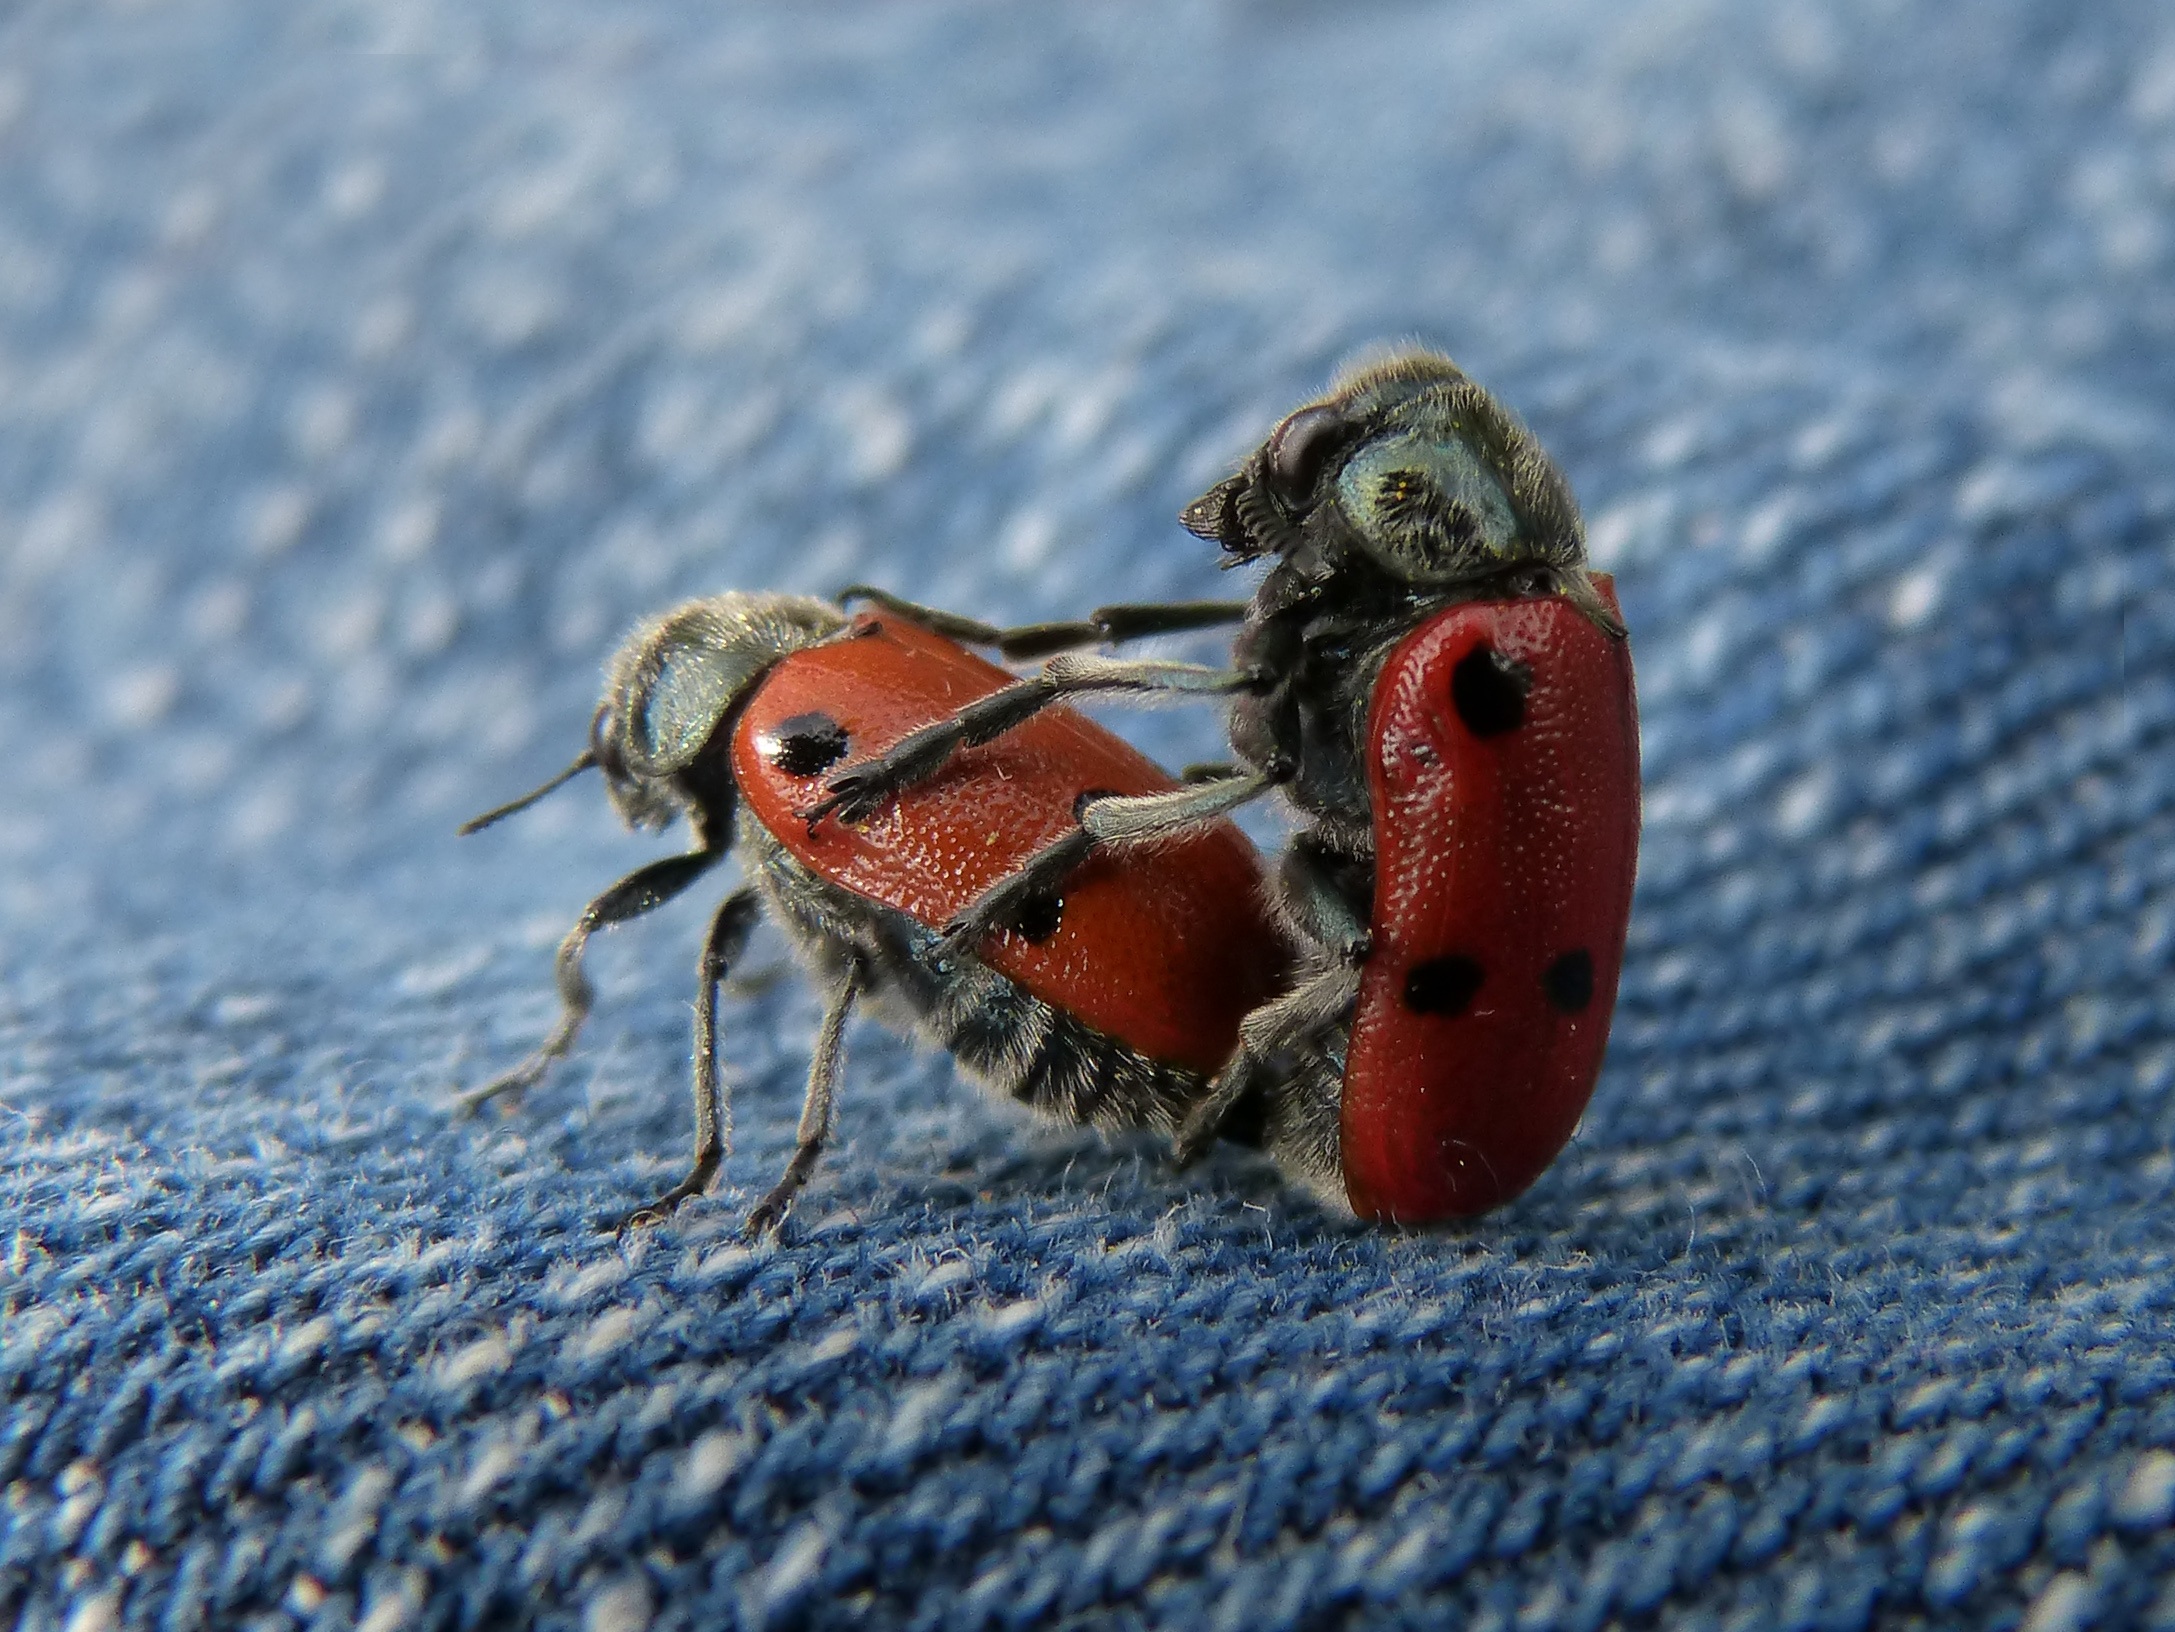
photography, red, insect, ladybug, fauna, invertebrate, close up, detail, beetle, copulation, mating, macro photography, arthropod, beetle meloideo, mylabris quadripunctata